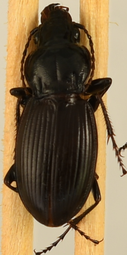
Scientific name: Cyclotrachelus torvus
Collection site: Northern Great Plains Research Laboratory Site (NOGP), plot NOGP_005